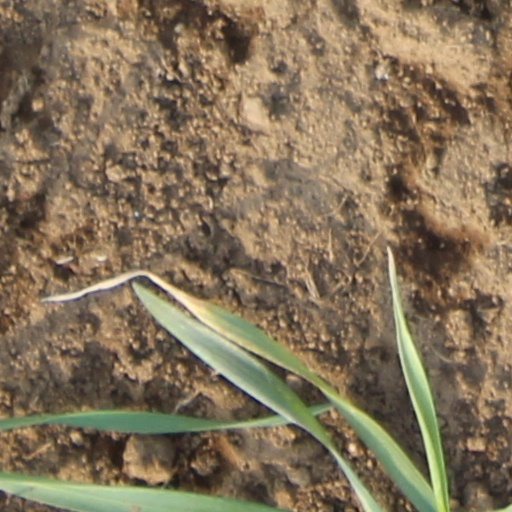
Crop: wheat